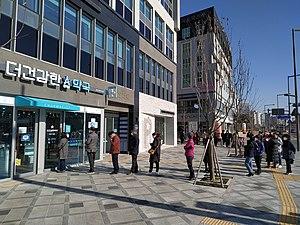
La pandémie de Covid-19 en Corée du Sud est liée à la pandémie de Covid-19 venue de Chine à partir de décembre 2019. Les premiers cas confirmés viennent de personnalités s'étant rendues à Wuhan, épicentre de la contamination. La propagation prend de l'importance lors du diagnostic positif de la « patiente 31 », considérée comme un cas de superinfection, le 18 février 2020 après avoir côtoyé plus d'un millier de personnes au sein de son organisation religieuse, l'église Shincheonji de Jésus : elle avait en effet participé à des rassemblements que cette église organisait.